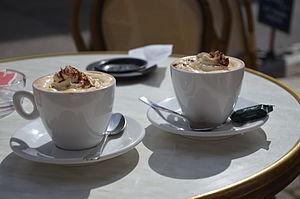
Deux cafés viennois servis en terrasse.
Le café viennois est une préparation à base de café qui peut être servie chaude ou froide.